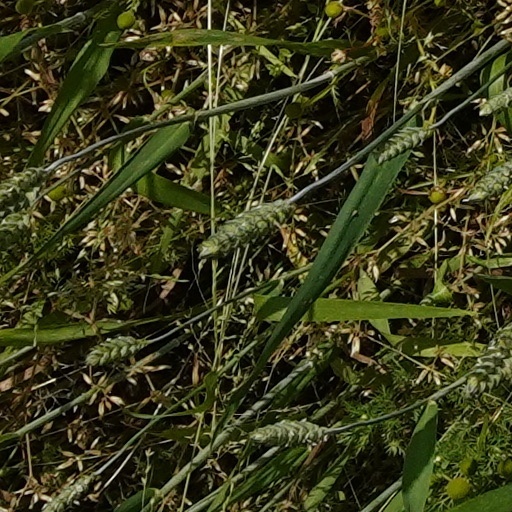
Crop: wheat